Crestline High School

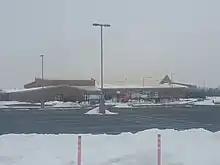
Crestline High School.jpg

Crestline High School is a public high school in Crestline, Ohio, United States. It is the only high school in the Crestline Exempted Village School District.